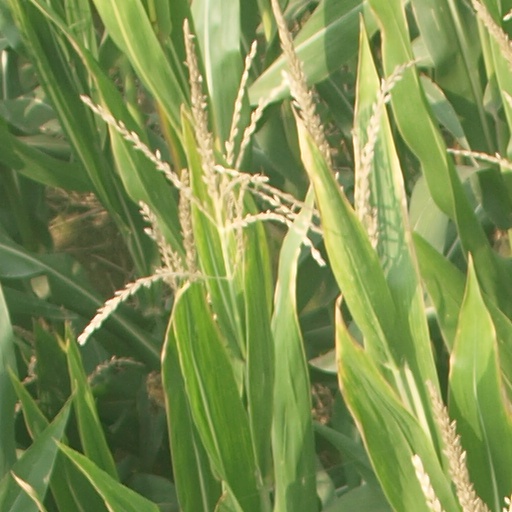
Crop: maize; corn